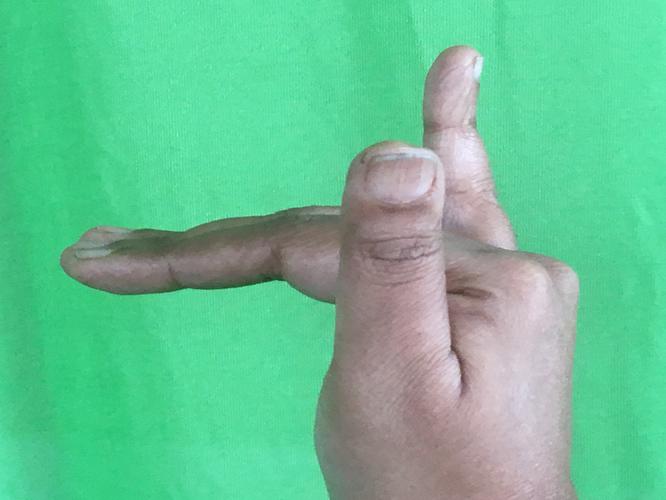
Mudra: Mrigasirsha
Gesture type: single_hand